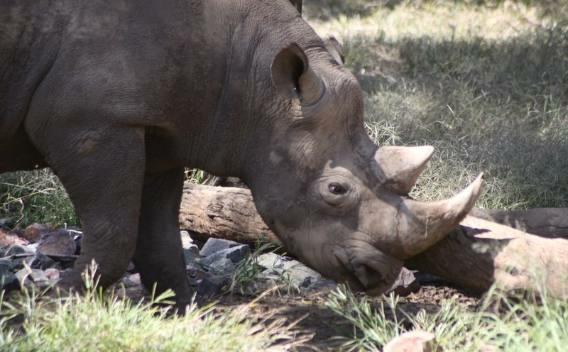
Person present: No